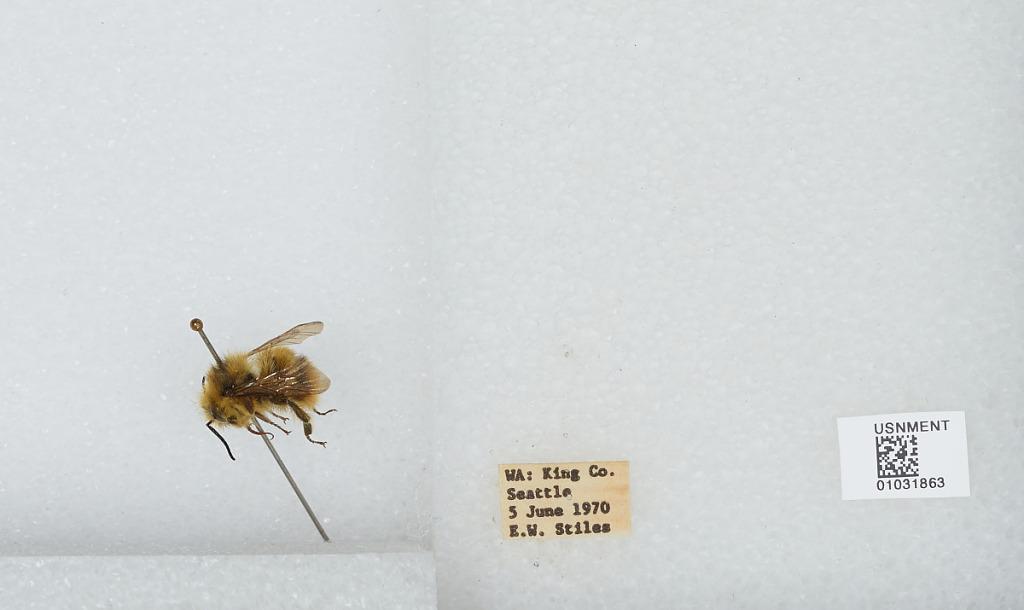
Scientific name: Bombus (Pyrobombus) mixtus Cresson
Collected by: E. Stiles
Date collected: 1970-6-5
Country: United States
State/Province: Washington
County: King
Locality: Seattle
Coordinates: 47.6097, -122.333